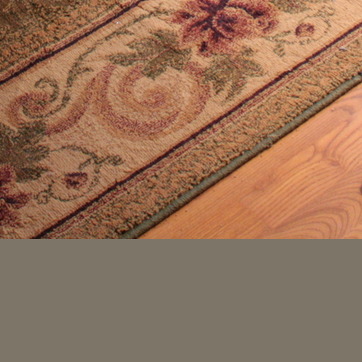
Material: carpet